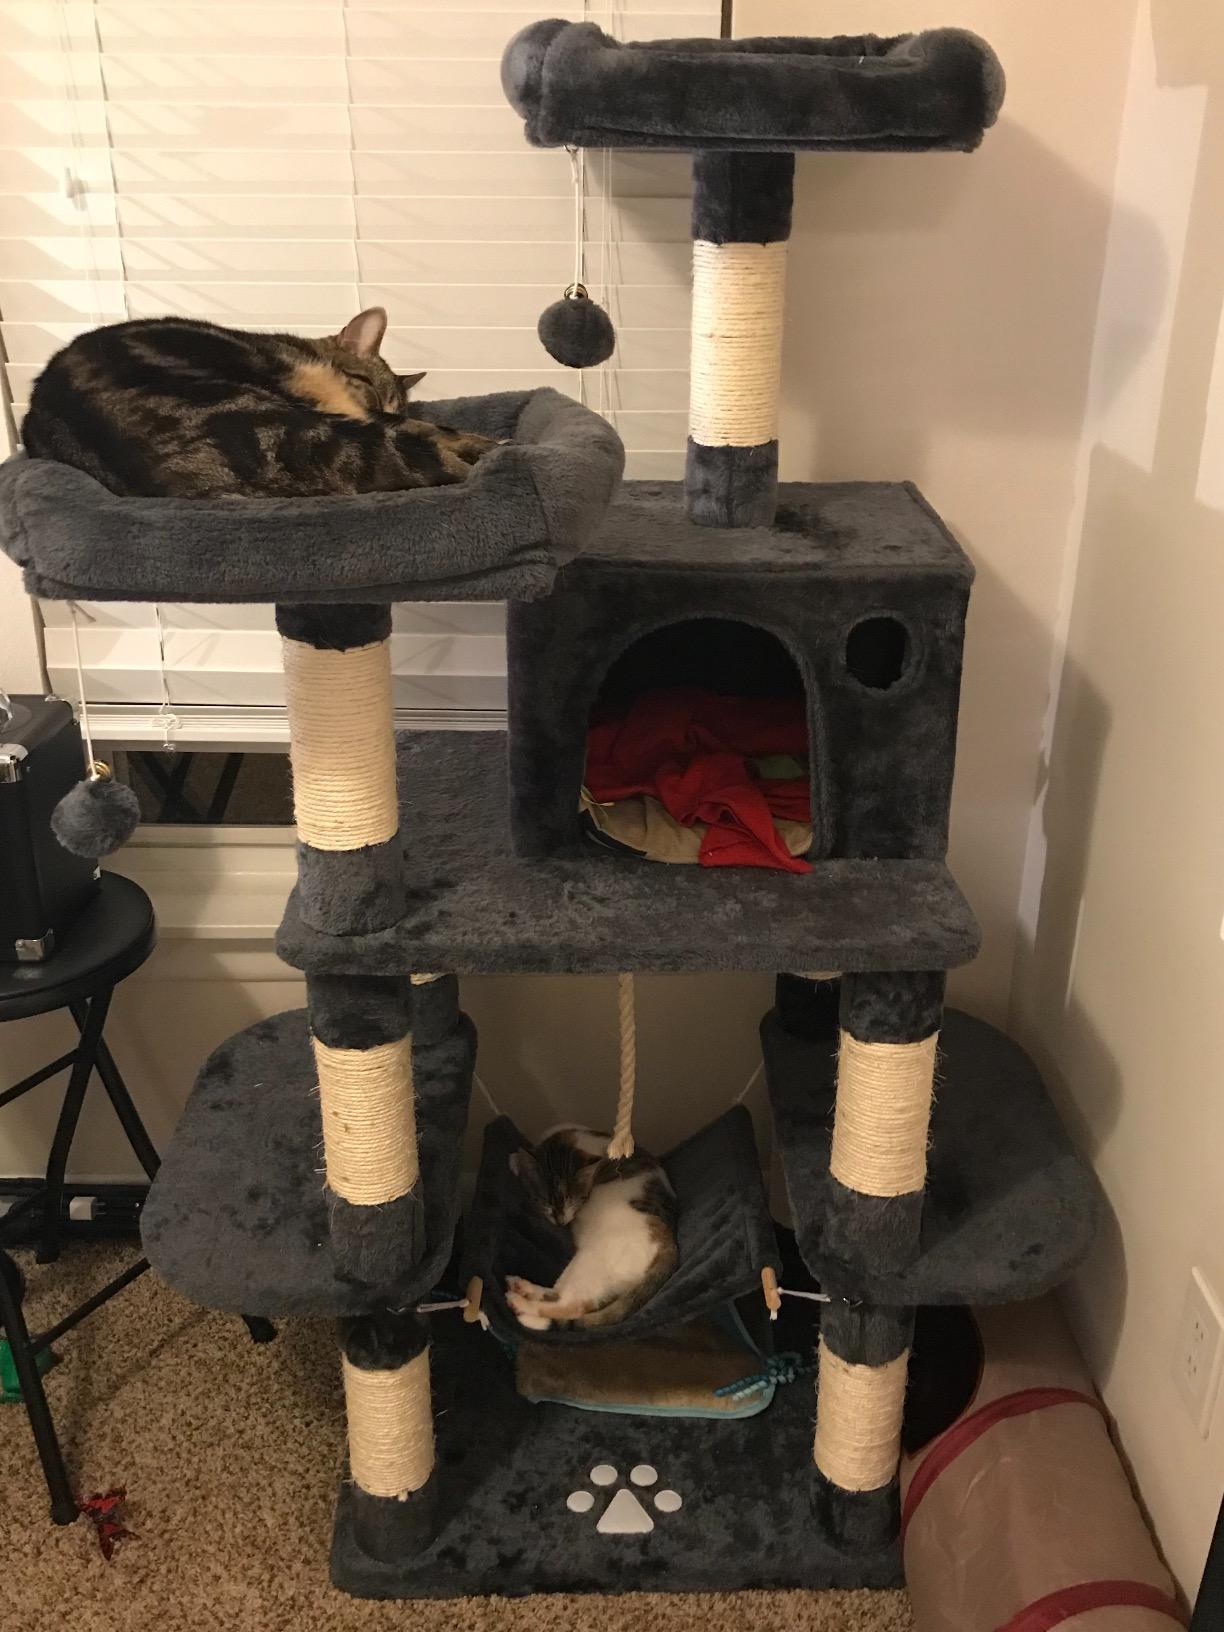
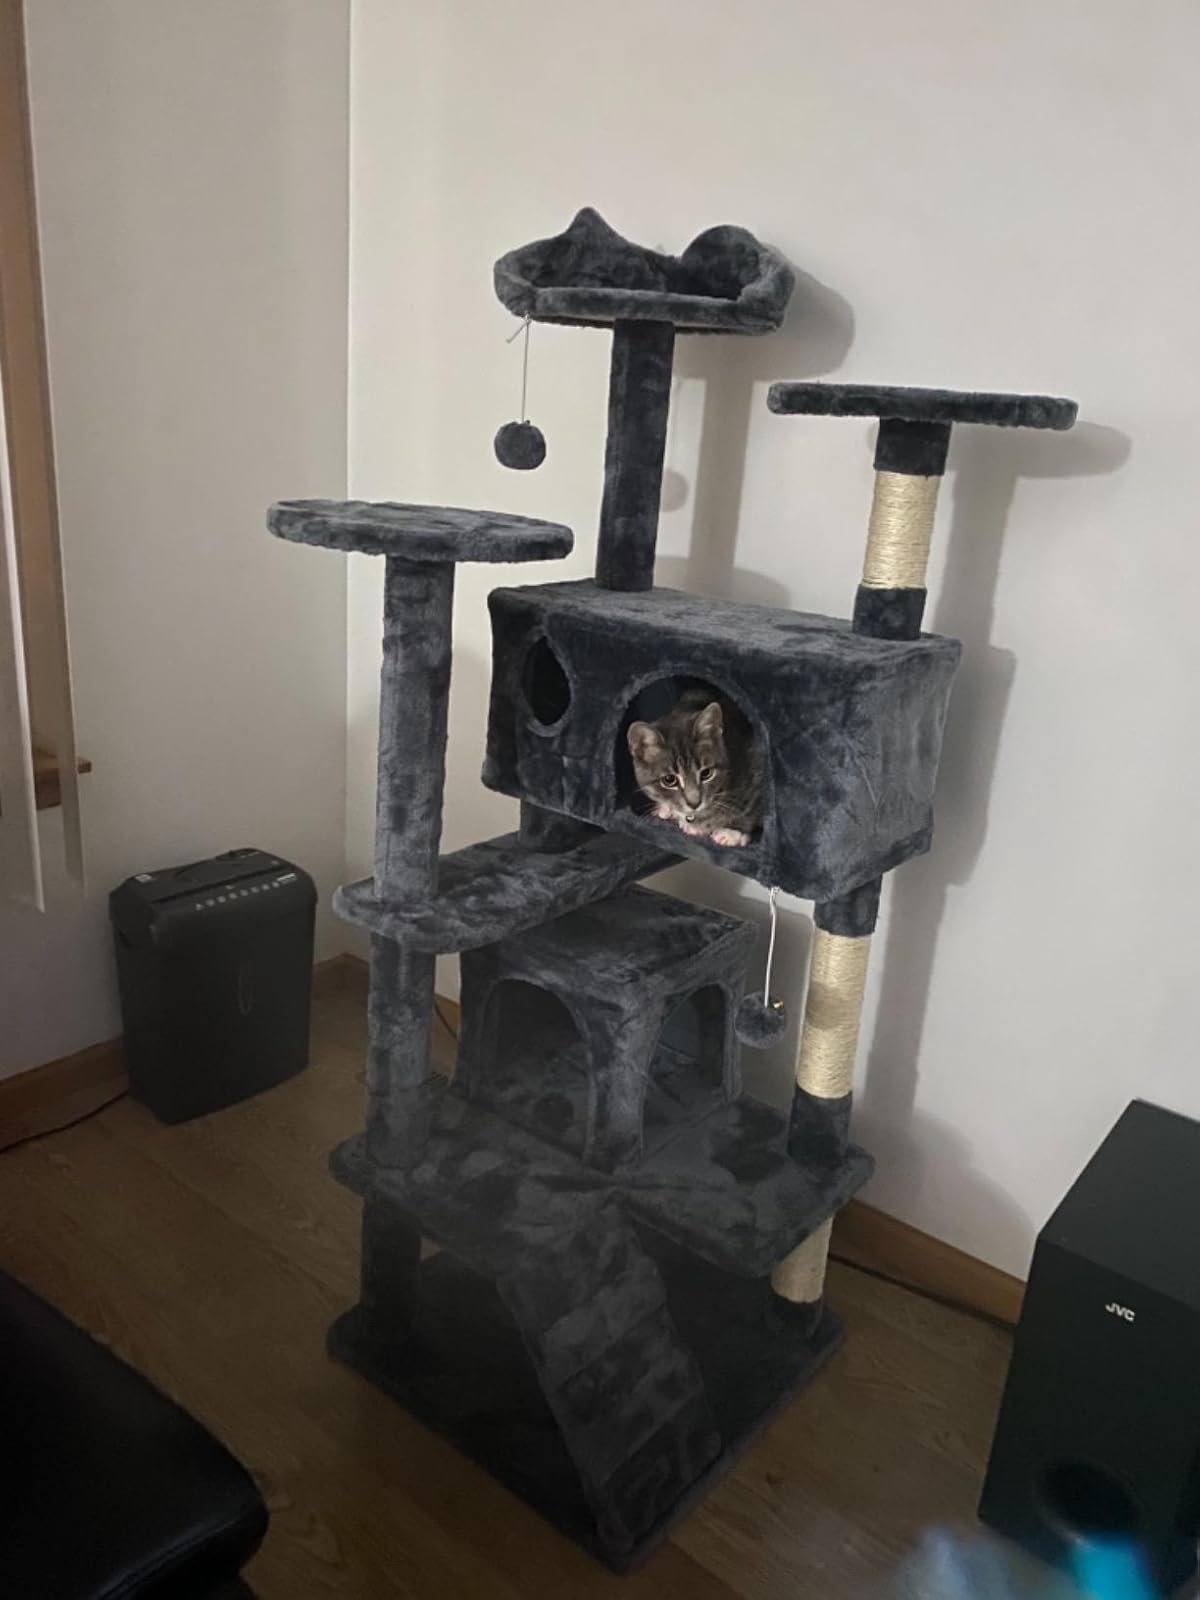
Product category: items_cat tree
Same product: no